Considerations on the Propriety of Imposing Taxes in the British Colonies

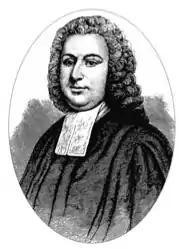
Daniel Dulany the Younger

Daniel Dulany, a Province of Maryland politician and lawyer trained in the Middle Temple in London, was unsettled by the argument that the colonists were virtually represented in Parliament. In 1765, he published his "Considerations on the Propriety of Imposing Taxes in the British Colonies" in Annapolis. In this pamphlet, Dulany accepted that inhabitants of England who could not vote were virtually represented by members of Parliament elected by others in England, who would presumably have similar interests. However, Dulany argued that this principle could not extend across the Atlantic Ocean, as the interests of the colonists were too far removed from those of the inhabitants of England. In England, Dulany wrote, the common interest of "the nonelectors, the electors, and the representatives, are individually the same, to say nothing of the connection among the neighbors, friends, and relations. The security of the nonelectors against oppression is that their oppression will fall upon the electors and the representatives. The one can't be injured and the other indemnified." Yet lacking this "intimate and inseparable relation" with electors in Great Britain, the colonists' interests were not protected in this manner, Dulany wrote.